Answer in natural language. Estimate the real world distances between objects in the image. Which object is closer to blue modern dining table (marked A), gray colour sofa (marked B) or Window (marked C)? Choose between the following options: gray colour sofa (marked B) or Window (marked C)
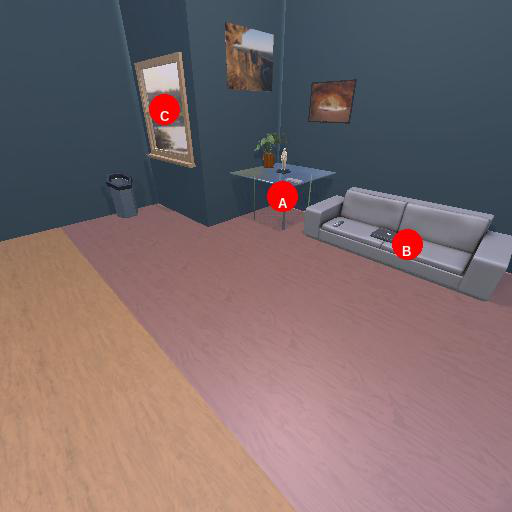
<answer>gray colour sofa (marked B)</answer>